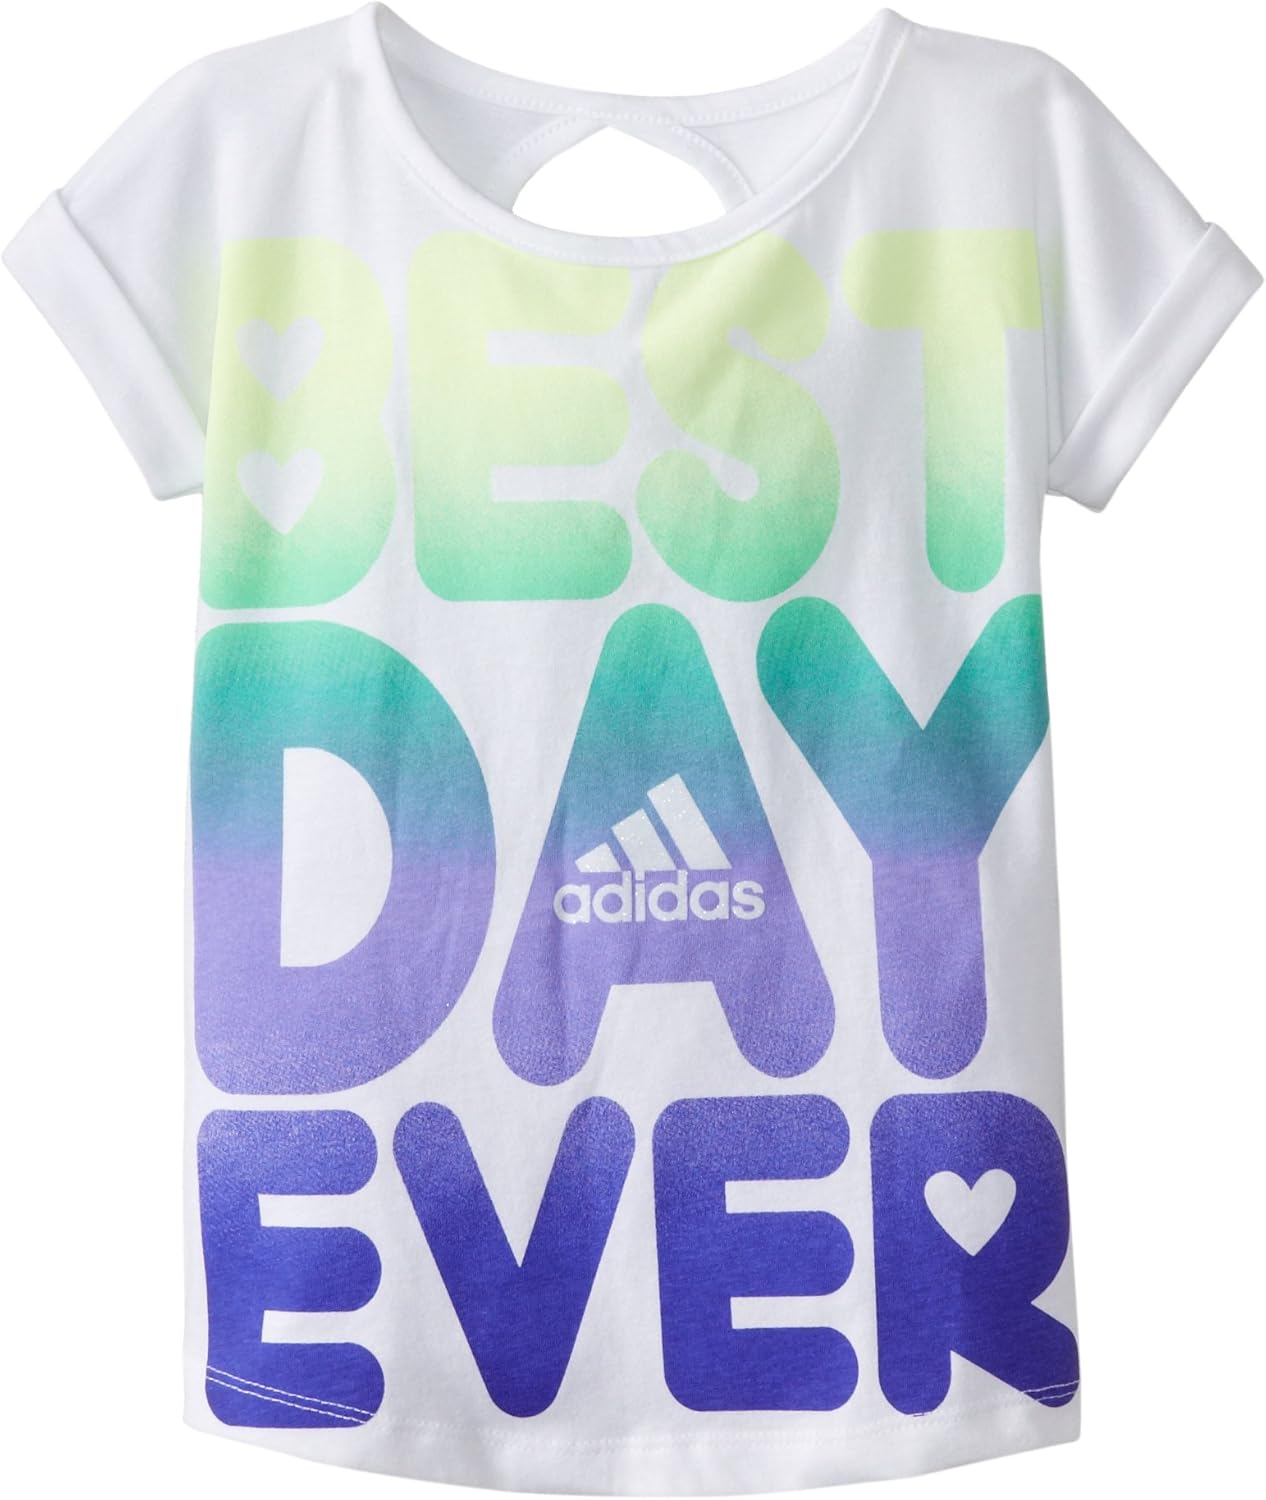
adidas Girls' Little Short Sleeve Graphic Tee Shirts
Category: AMAZON FASHION
Features drop shoulder roll sleeve and key hole detail on the center back, screen prints with specialty ink incorporating adidas brandmark
Features: 60% Cotton, 40% Polyester | Imported | Machine Wash | Features drop shoulder roll sleeve and key hole detail on the center back | Screen prints with specialty ink incorporating adidas brandmark